Casio Databank

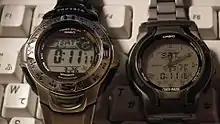
A Casio WVA-200 radio controlled data bank (right)

Casio C-80 is the first calculator watch to be ever produced. The Databank CD-40 and CD-401 are the first Databank watches, debuting in 1983. It is one of the first digital watches developed in the 1980s that allows the user to store information, following a Pulsar model released in 1982.